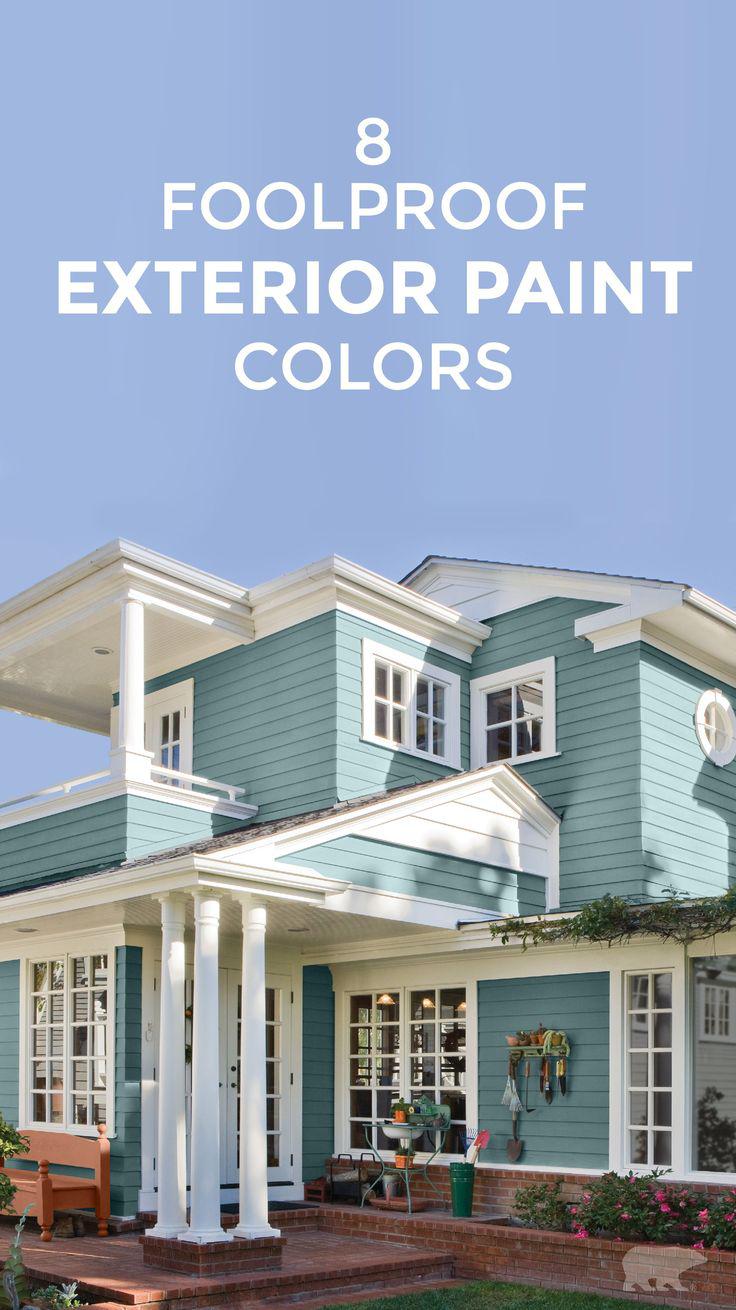
when choosing your new outdoor color palette , opt for something that will enhance your home 's architectural style and give you plenty of curb appeal .
Relation: Subjective